Transjakarta Corridor 1

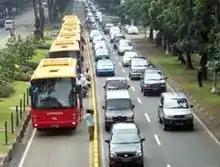
Transjakarta bus fleets at Jalan Jenderal Sudirman

On 15 January 2004, when Jakarta was having a downpour, Transjakarta Corridor 1 was inaugurated by Governor Sutiyoso at the Gelora Bung Karno BRT station (now Senayan Bank DKI).